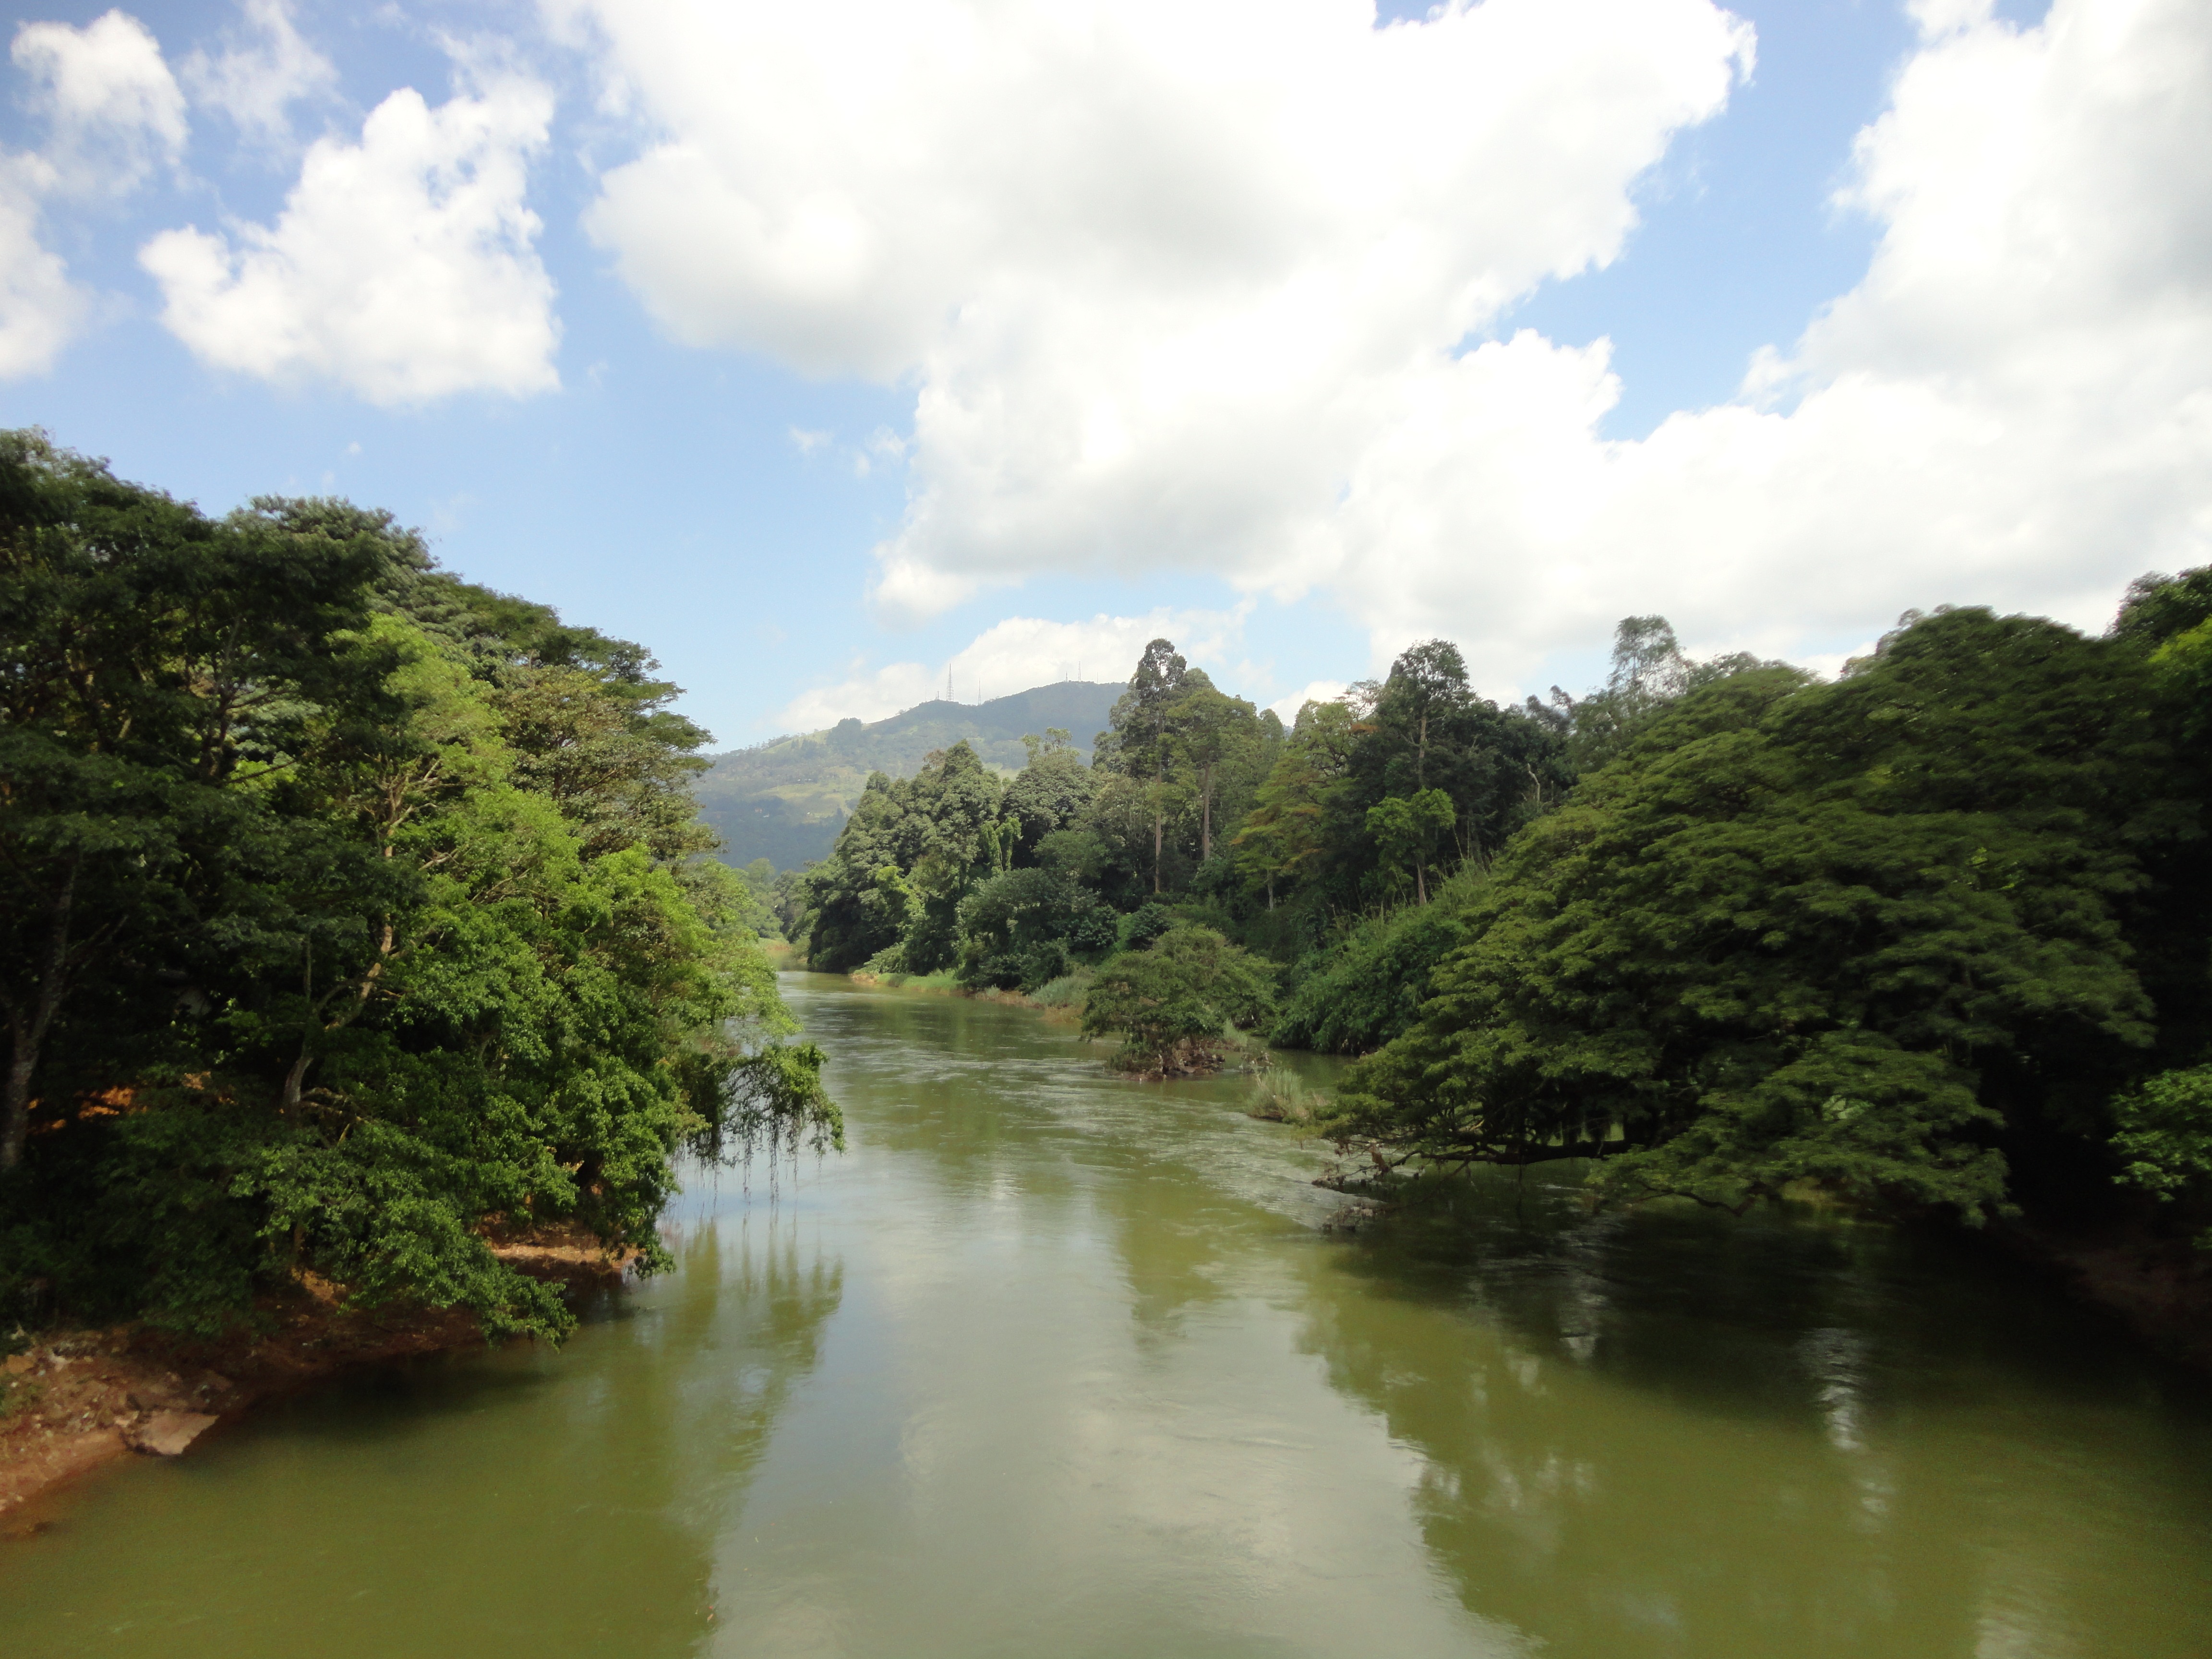
landscape, tree, water, nature, forest, sky, lake, river, stream, green, reflection, jungle, reservoir, waterway, body of water, clouds, sri lanka, ceylon, rural area, landform, peradeniya, geographical feature